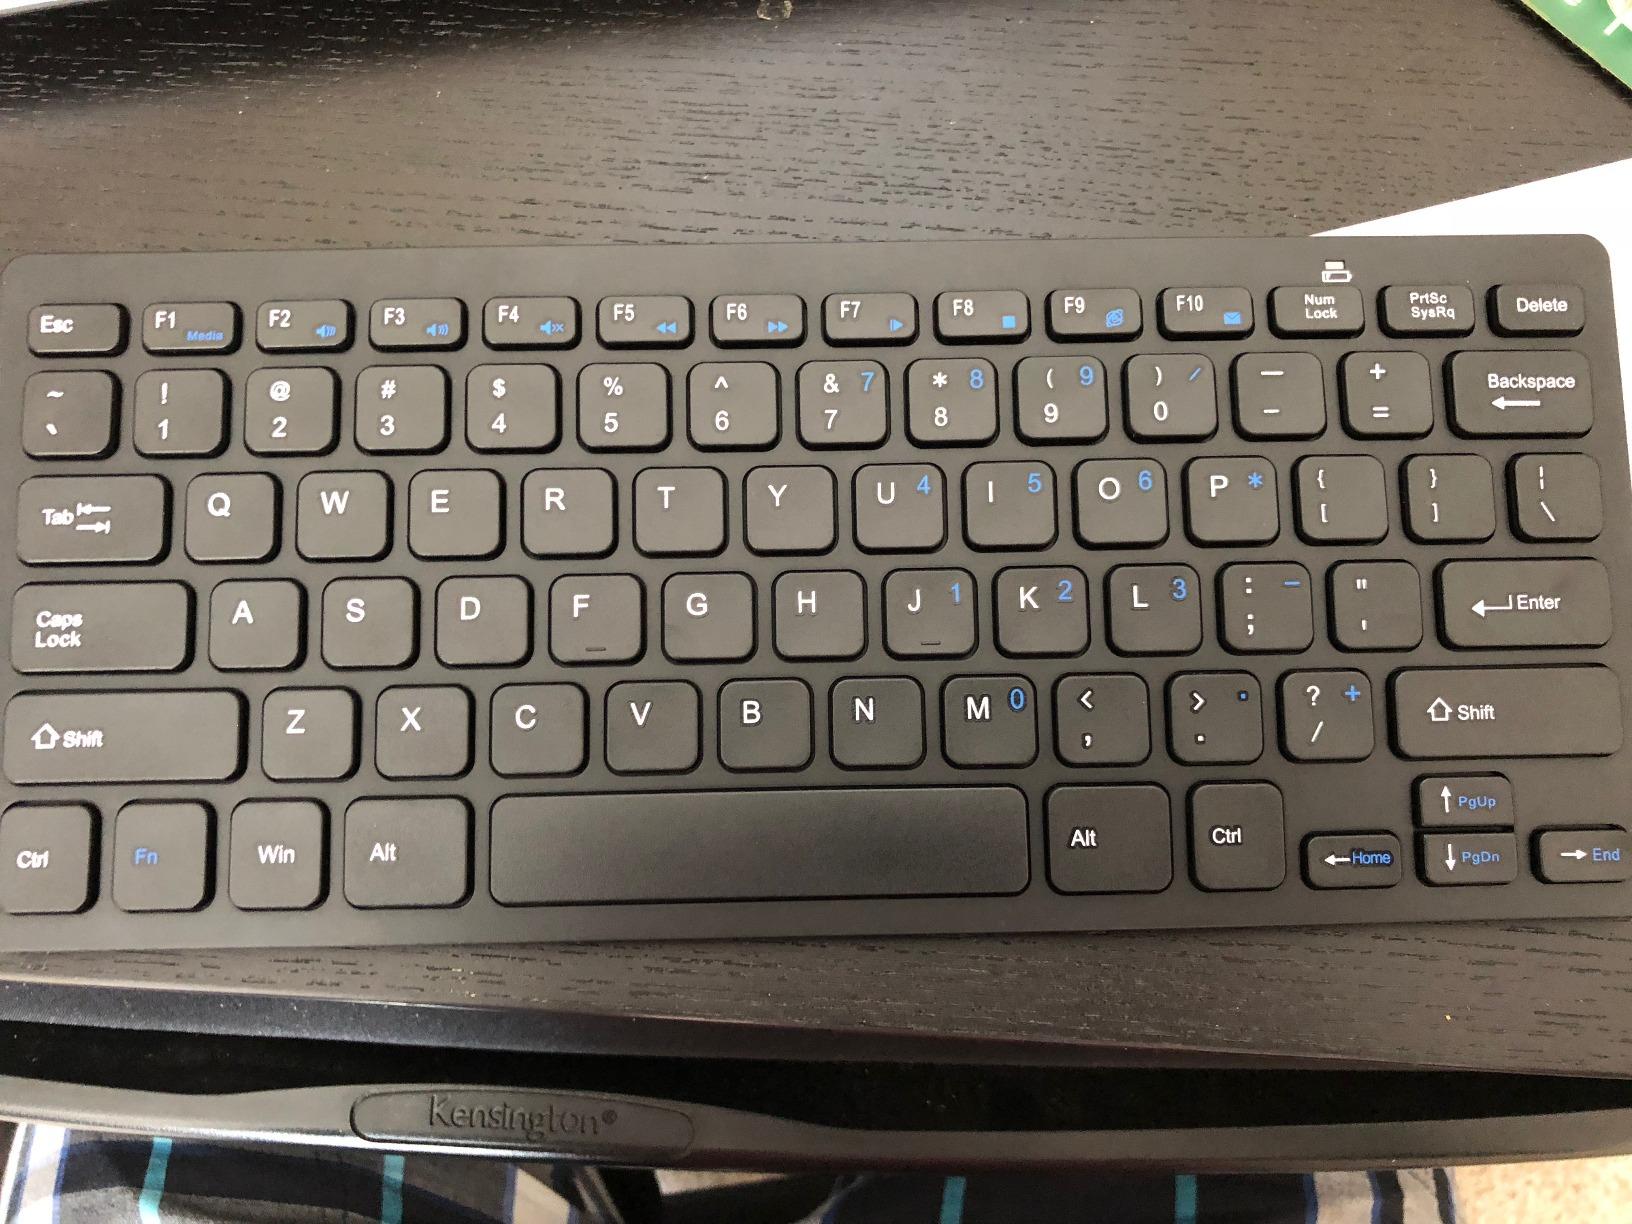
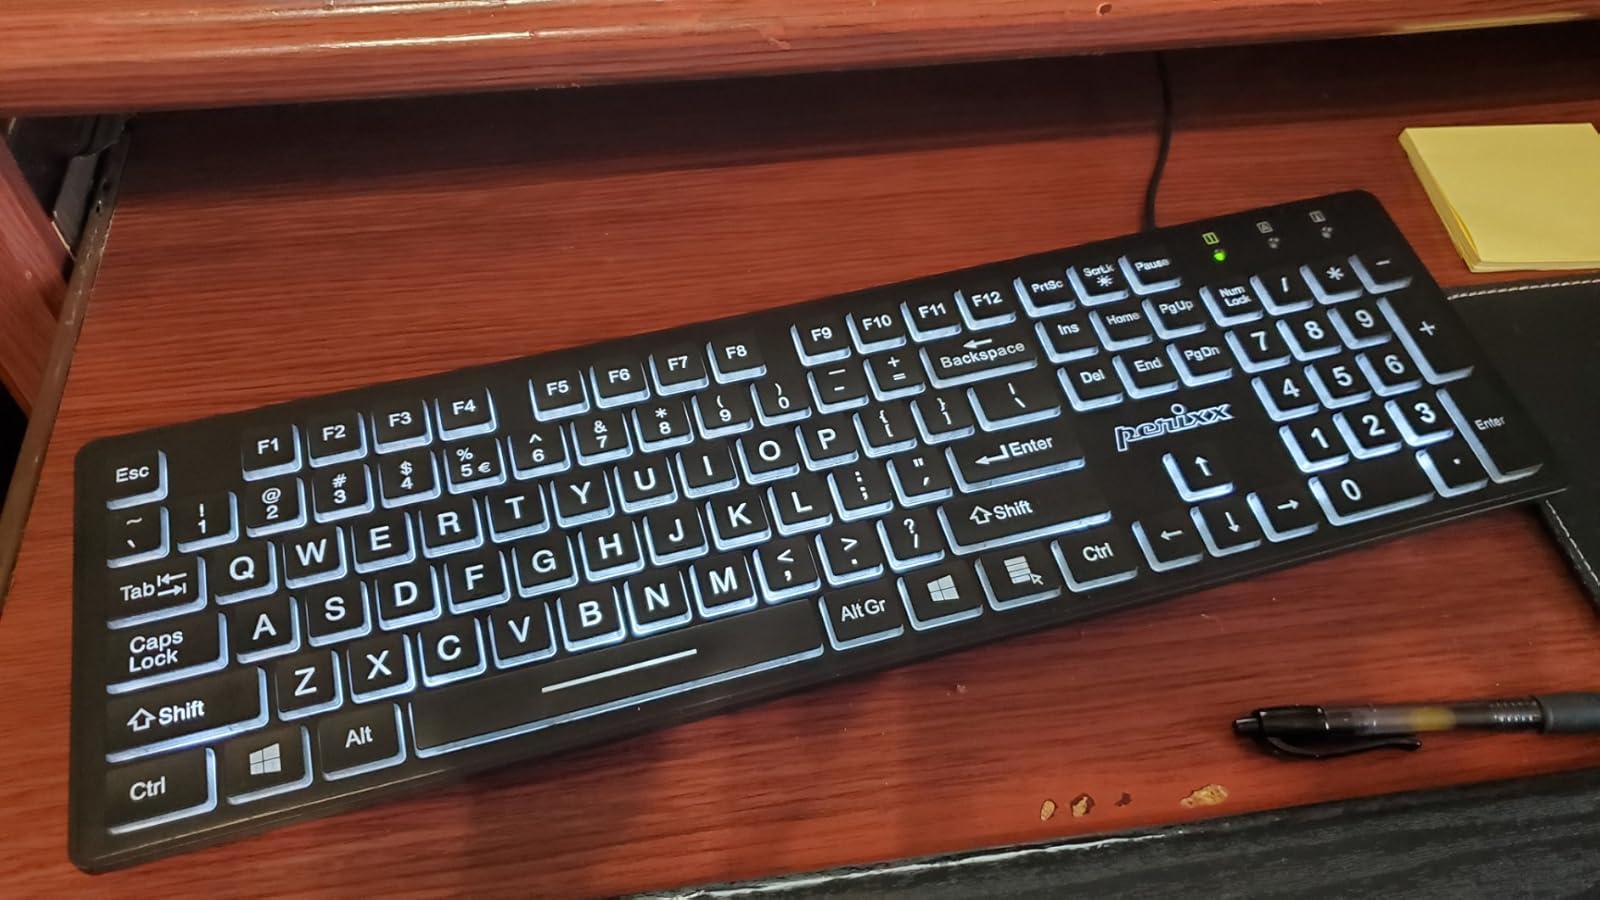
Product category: keyboard
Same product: no